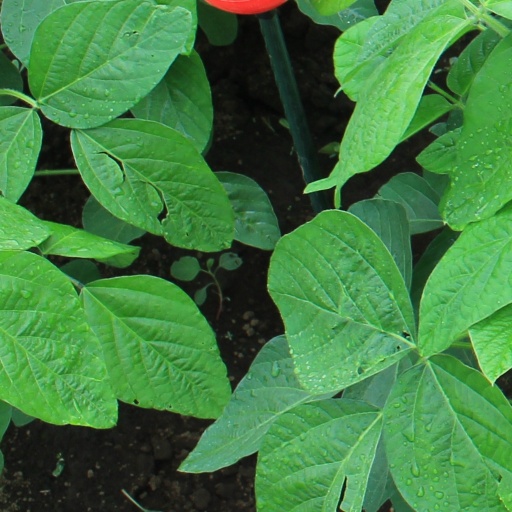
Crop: soybean